City of Frankston (former)

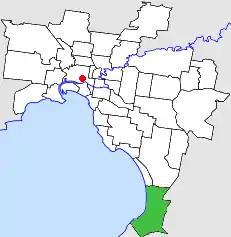
Location in Melbourne

The City of Frankston (known before 1966 as the Shire of Frankston) was a local government area about south of Melbourne, the state capital of Victoria, Australia. The city covered an area of in and around Frankston, and existed from 1860 until 1994.